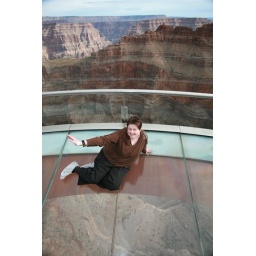
Me sitting on glass floor looking at canyon below (scary)